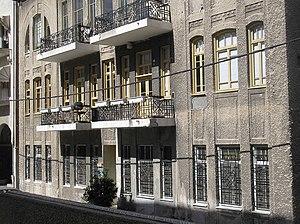
La Grande synagogue de Tel-Aviv est située 110 rue Allenby, à l'intersection avec la rue Ahad Ha'am, dans le quartier Lev Hair de Tel Aviv, Israël. Il s'agit de la plus grande synagogue d'Israël.